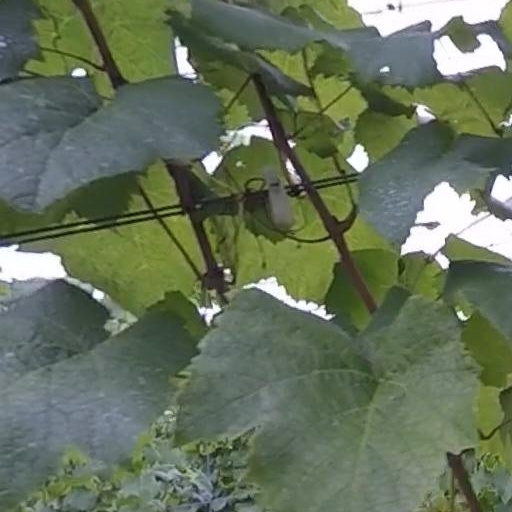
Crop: grape